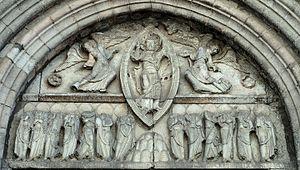
Mauriac - Basilique - Façade occidentale - Tympan
La basilique Notre-Dame-des-Miracles est une église de style roman auvergnat située à Mauriac, dans le département français du Cantal et la région Auvergne-Rhône-Alpes.
Mauriac est une commune française, chef-lieu d'arrondissement, située dans le département du Cantal en région Auvergne-Rhône-Alpes.